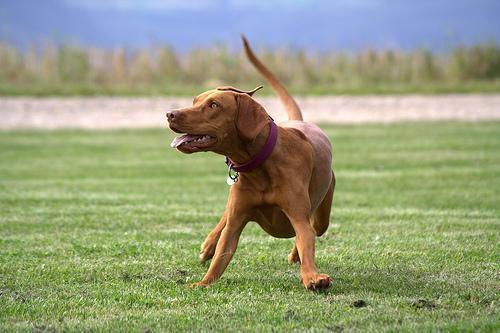
vizsla